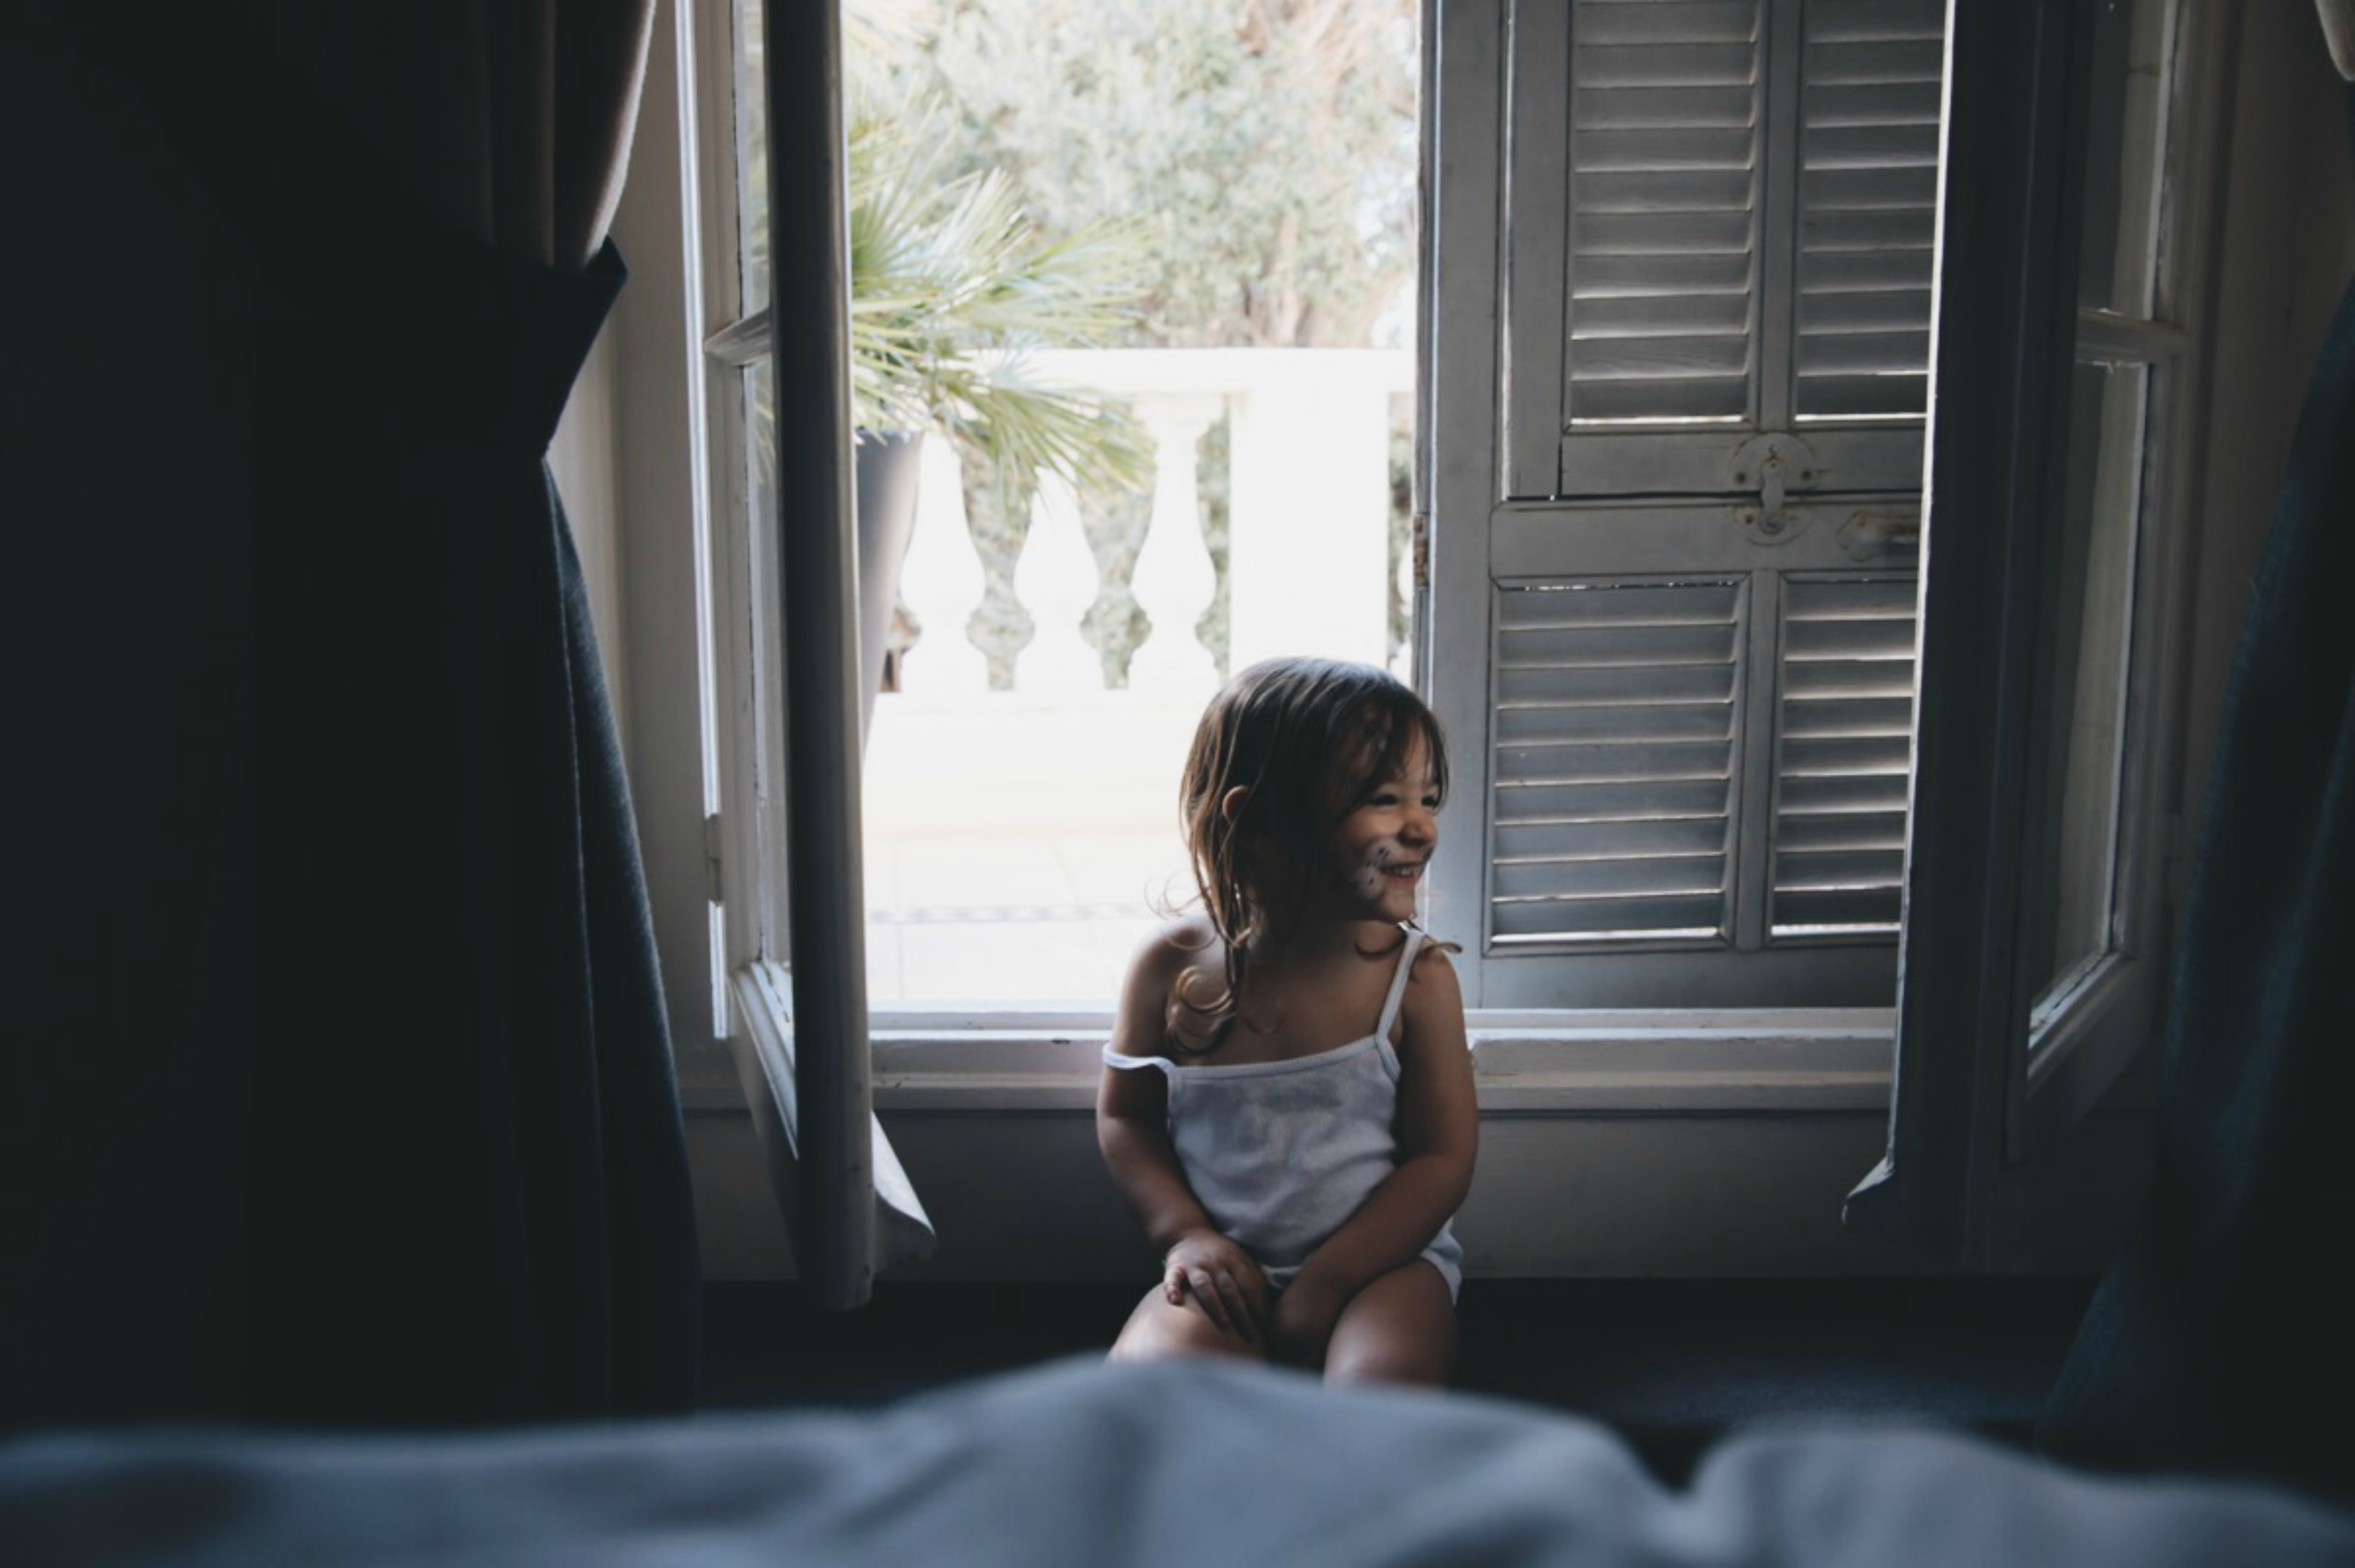
person, window, kid, portrait, sitting, child, black, childhood, photograph, interaction, human positions